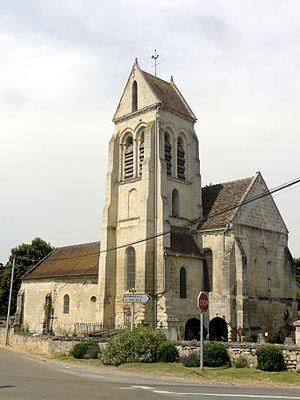
Vue depuis le sud-est.
L'église Notre-Dame de Pondron est une église catholique paroissiale située à Fresnoy-la-Rivière, dans l'Oise, en France. Elle est, pour l'essentiel, de style gothique primitif, et a été édifiée en deux campagnes rapprochées, entre la fin du XIIᵉ et le début du XIIIᵉ siècle, en réutilisant les murs latéraux d'une vieille nef romane du début du XIIᵉ siècle, qui a été prolongée vers l'ouest et munie d'un nouveau portail. L'église Notre-Dame fournit notamment un exemple d'un petit chœur carré de deux courtes travées à clocher en bâtière latéral ; avec une chapelle à niche d'autel dans la base du clocher ; un chevet initialement éclairé par une unique fenêtre ; des formerets retombant sur des culs-de-lampe sculptés de têtes humaines ; et une bâtière du clocher disposé perpendiculairement à l'axe de l'édifice. Le clocher central est la règle dans la région, et les chevets plats sont le plus souvent ajourés d'un triplet. L'on note également des partis archaïsants, notamment l'emploi de contreforts plats d'allure romane et de baies en plein cintre encore au début du XIIIᵉ siècle.